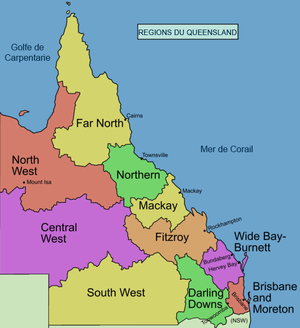
Les Darling Downs forment une vaste région agricole sur le versant ouest de la cordillère australienne dans le sud-est du Queensland en Australie.